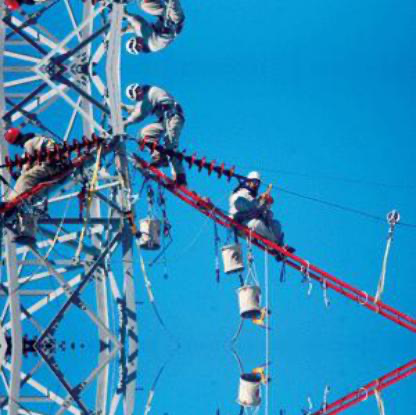
Objects in the image:
label: helmet
label: helmet
label: helmet
label: helmet
label: helmet